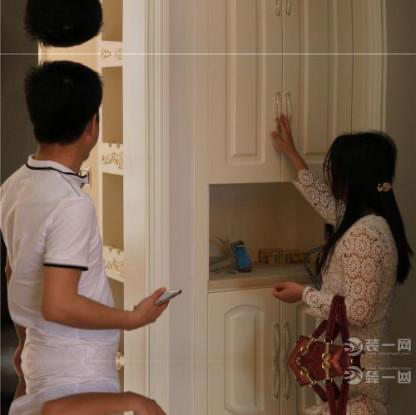
Objects in the image:
label: head
label: head
label: head